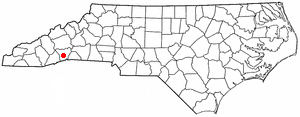
Laurel Park est une ville américaine située dans le comté de Henderson dans l'État de Caroline du Nord. En 2010, sa population était de 2 180 habitants.